June 2020 Brazil bomb cyclone

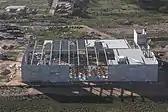
Shed without roofing tiles

Until 9pm BRT on the 30th, three deaths were registered as a result of cyclones in Santa Catarina, one in the city of Chapecó, one in Santo Amaro da Imperatriz and one in Tijucas, besides one death in Rio Grande do Sul, in the city of Nova Prata.